Henry Hudson

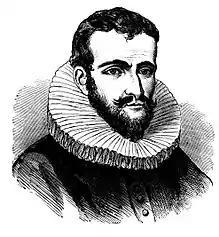
One of many speculative portraits

Henry Hudson ( 1565 – disappeared 23 June 1611) was an English sea explorer and navigator during the early 17th century, best known for his explorations of present-day Canada and parts of the Northeastern United States.